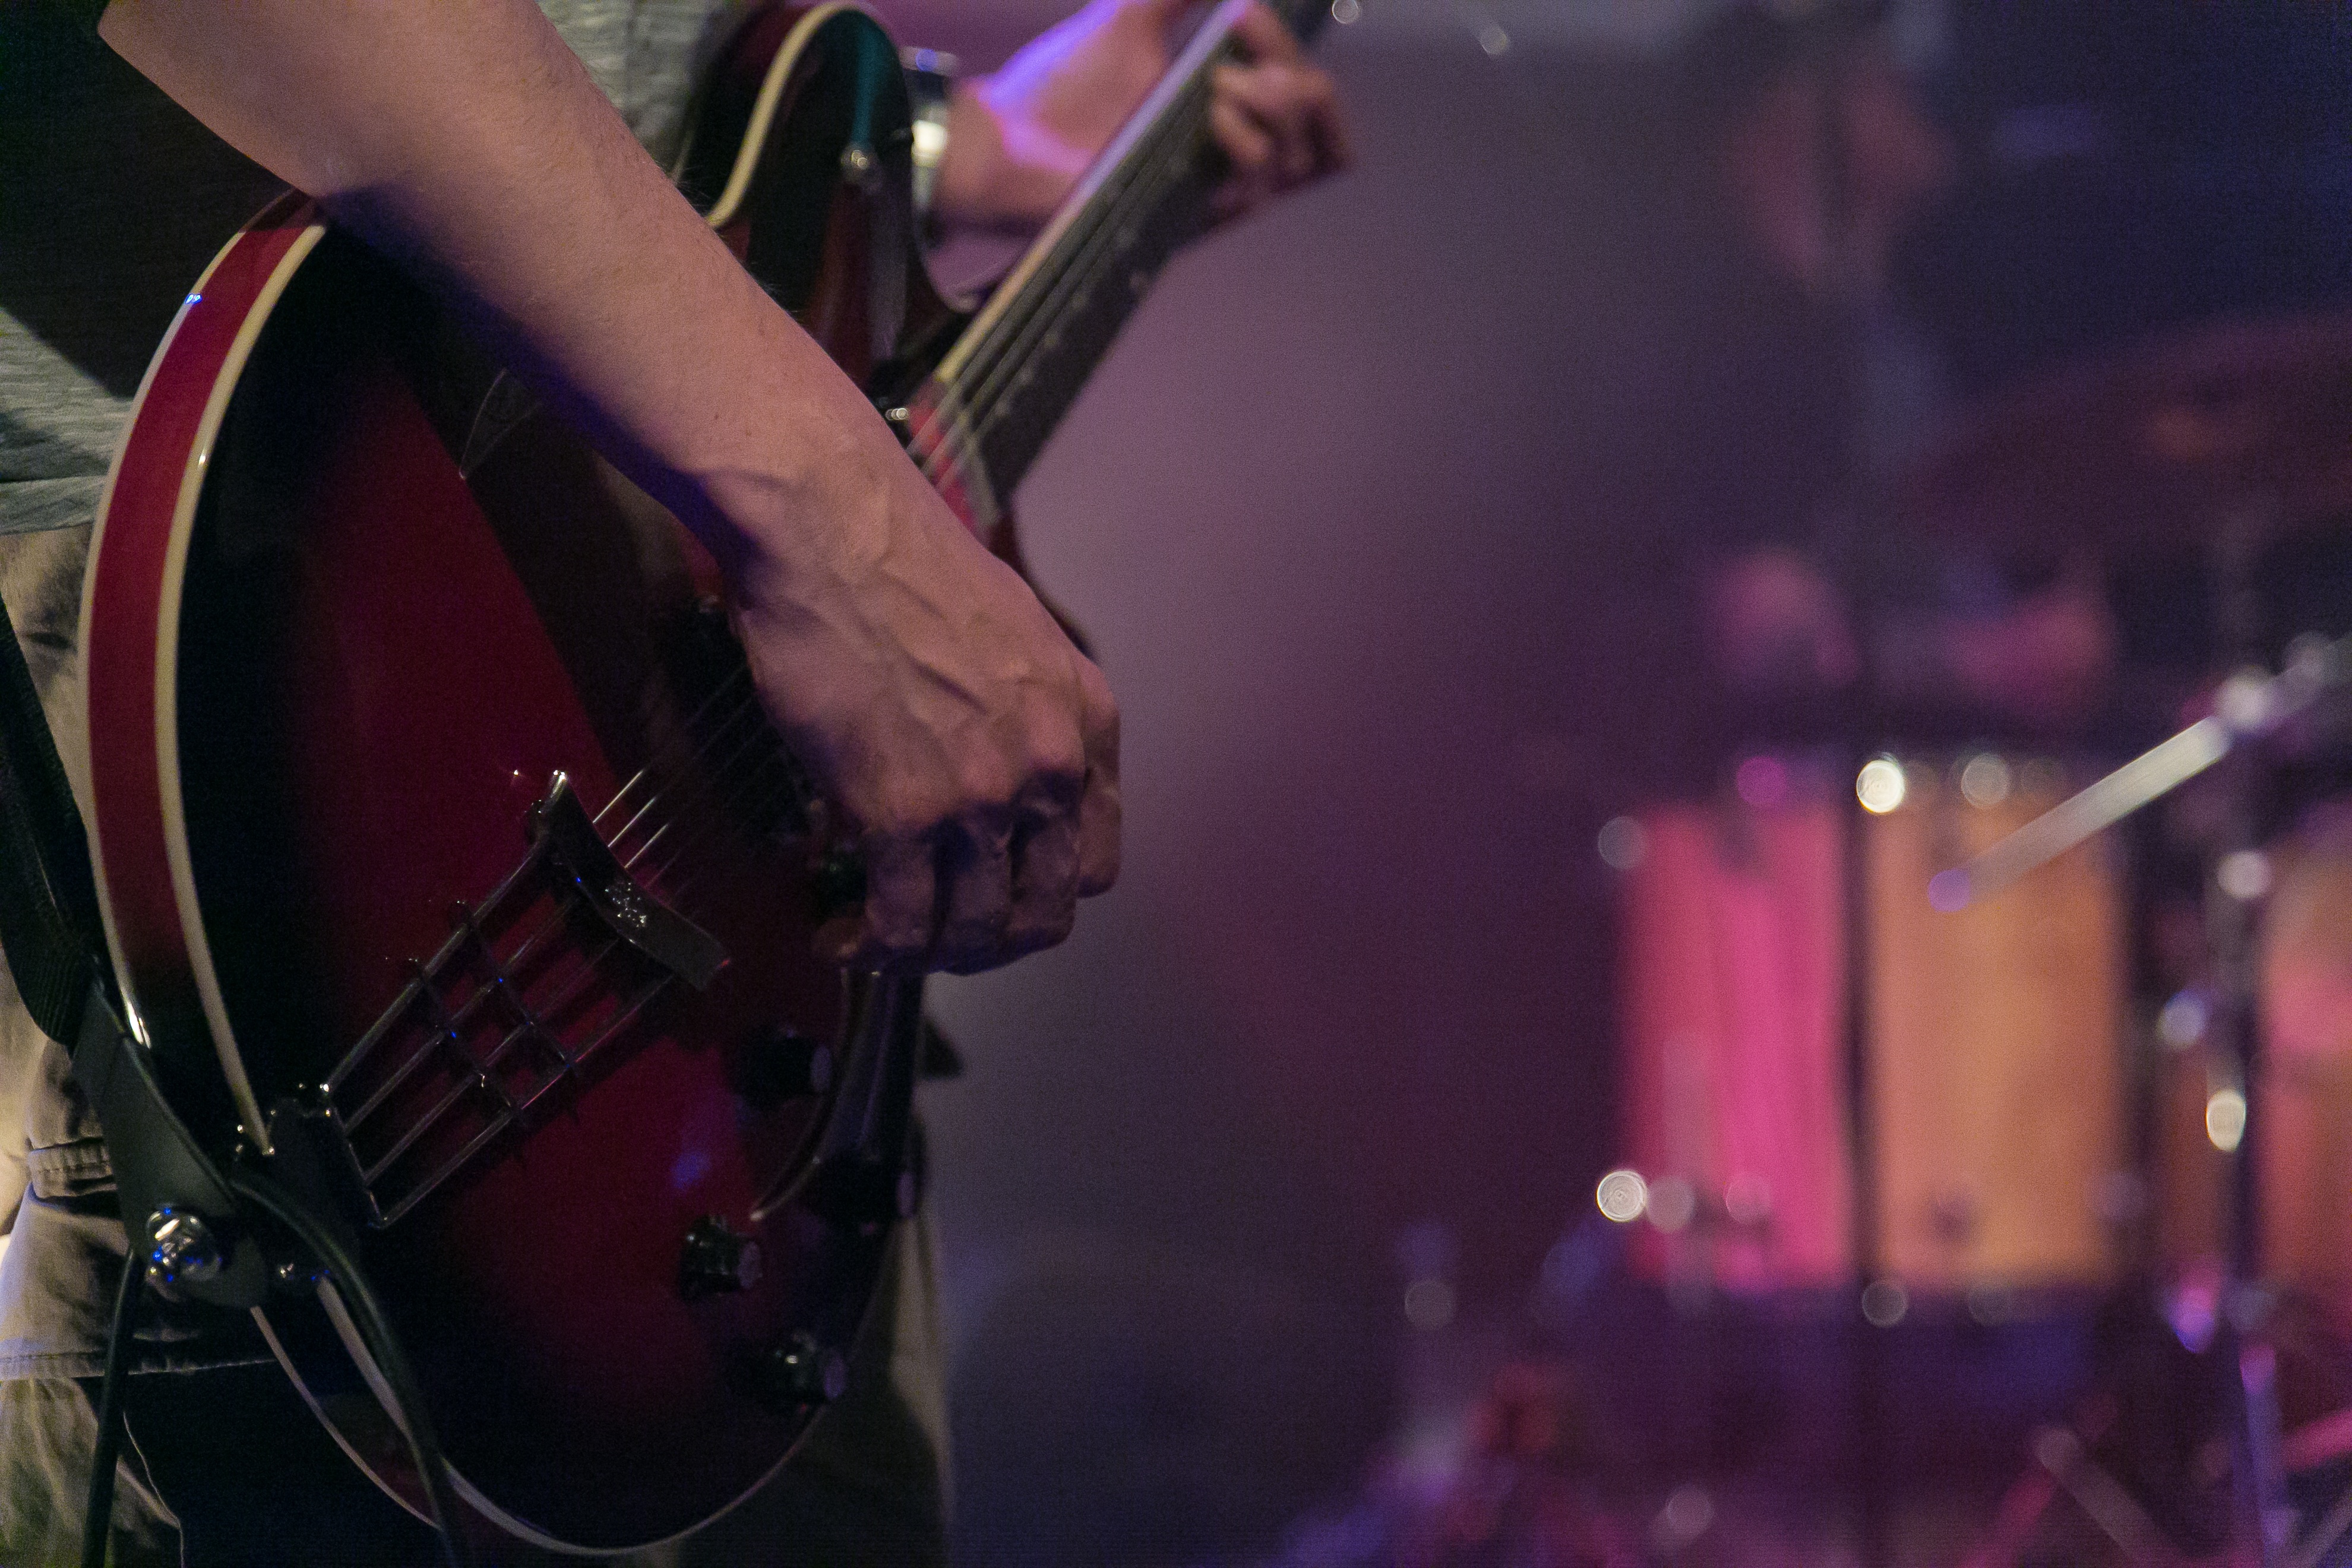
rock, music, guitar, concert, solo, musician, lighting, festival, stage, colors, palette, performance, bassist, singing, guitarist, drums, drummer, entertainment, performing arts, rock concert, viborg, string instrument